Kendall River

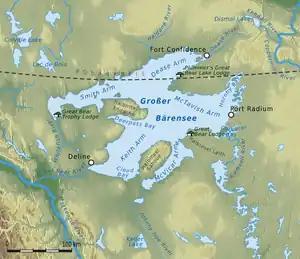
The Kendall River can be seen in the upper right corner of this map of the Great Bear Lake

Kendall River is a small river and tributary to the Coppermine River in the Canadian Northwest Territories that connects the Dismal Lakes to the Coppermine River. John Rae had a base camp here in 1851.